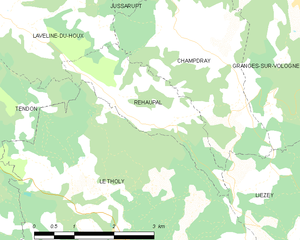
Carte des communes françaises Rehaupal
Rehaupal est une commune française située dans le département des Vosges en région Grand Est. Elle fait partie de la Communauté de communes des Hautes Vosges.